Anna Torv

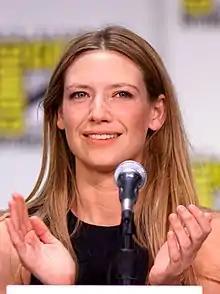
Torv in 2011

Anna Torv (born 7 June 1979) is an Australian actress. Her performance as Olivia Dunham in the Fox science fiction series "Fringe" (2008–2013) earned her four consecutive Saturn Awards for Best Actress on Television, a record for any performer. She portrayed psychologist Wendy Carr in the Netflix period crime drama "Mindhunter" (2017–2019) and Tess in the HBO post-apocalyptic drama series "The Last of Us" (2023). Her work on "The Last of Us" garnered her a Primetime Emmy Award nomination for Outstanding Guest Actress in a Drama Series. She is known in Australia for the ABC drama "The Newsreader", for which she won two consecutive AACTA Awards. She stars in the Netflix drama series "Territory," set in Australia's Northern Territory, which premiered in October 2024.